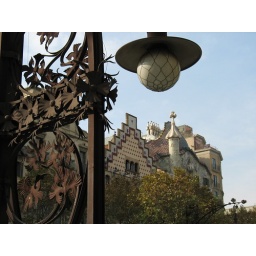
A street light near Battlo house